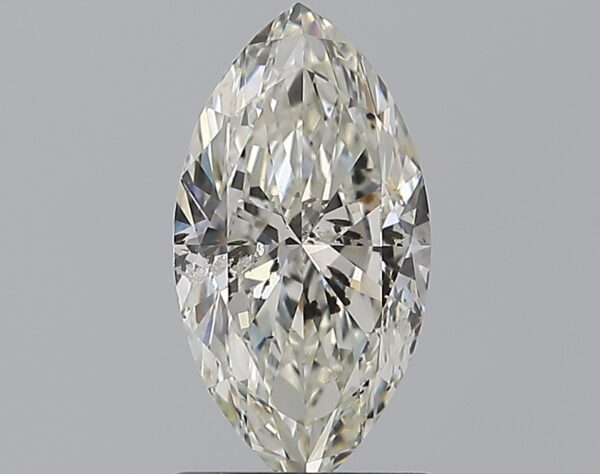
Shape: marquise
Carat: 1.2
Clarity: SI2
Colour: H
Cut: EX
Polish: VG
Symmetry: VG
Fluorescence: ST
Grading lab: HRD
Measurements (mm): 10.59 x 5.58 x 3.32